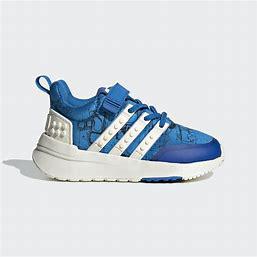
Brand: Adidas
Model: Racer Tr X Lego